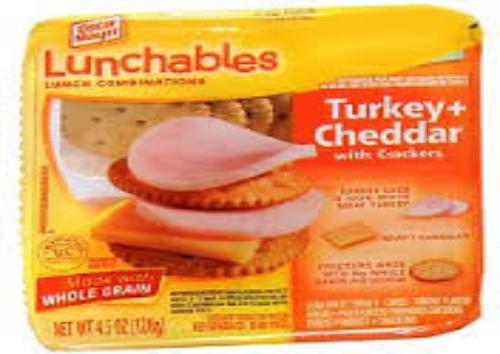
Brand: Lunchables
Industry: Food